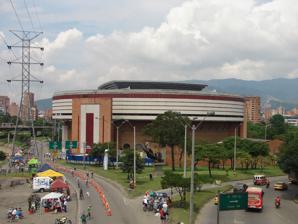
Building: Plaza de Toros La Macarena
Country: Colombia
Year built: 1945
Building in Medellín, Colombia Plaza de Toros La Macarena Full name Plaza de Toros La Macarena Location Medellín , Colombia Capacity 15,000 Opened 1945 Plaza de Toros La Macarena is a bullring in Medellín , Colombia . It is currently used for bullfighting and concerts. The stadium holds 15,000 spectators. It was opened in 1945. References